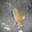
Label: frog